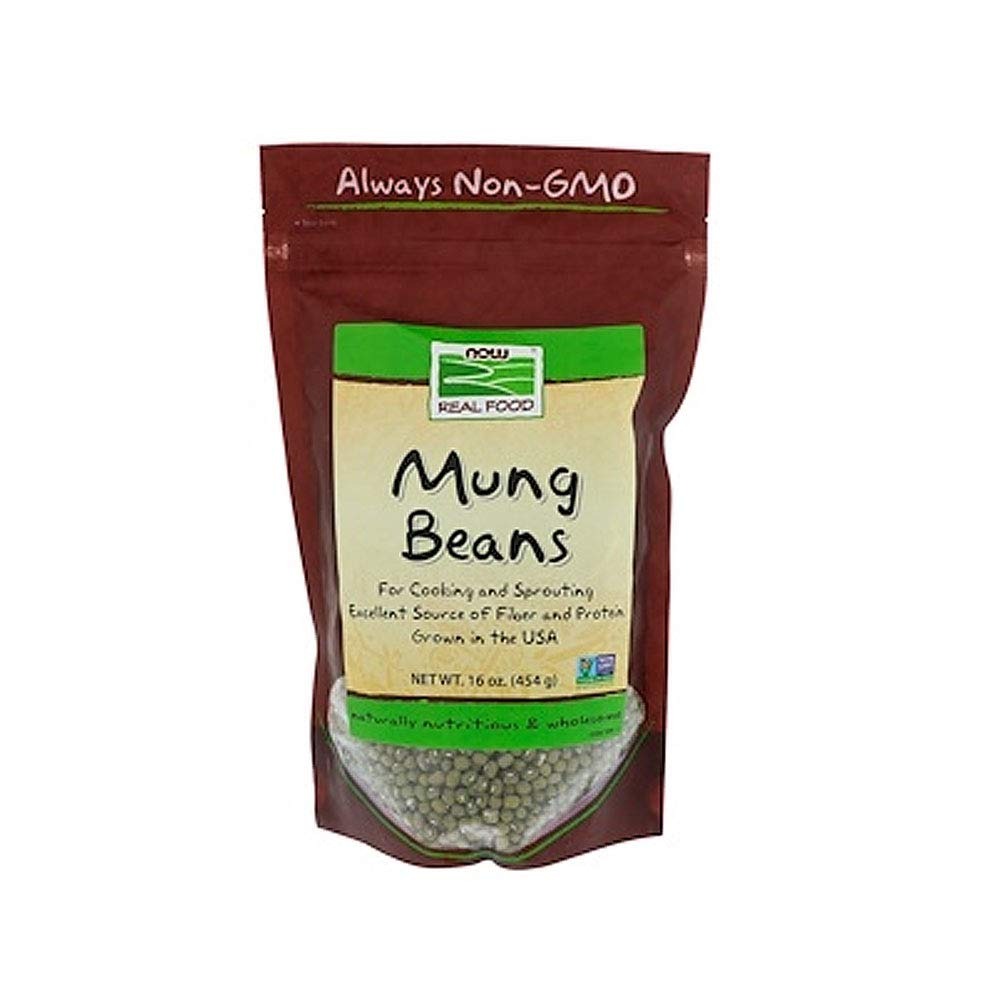
Item Name: NOW FOODS Mung Beans, 16 OZ
Bullet Point: For Cooking or Sprouting Excellent Source of Fiber and Protein Naturally Nutritious &amp; Wholesome
Product Description: Now real food mung beans give you a deliciously mild sweet flavor while adding a healthy amount of fiber and protein when added to asian recipes. Place a handful of these mung beans in a sprouting jar to grow and produce chlorophyll-filled green leaves that add extra nutrition to your meals. Now real food mung beans come packaged in a 16 ounce resealable bag.
Value: 16.0
Unit: Ounce

Price: 7.34